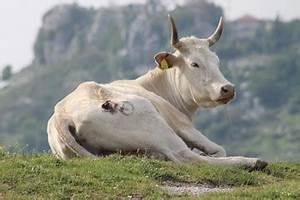
Label: mucca